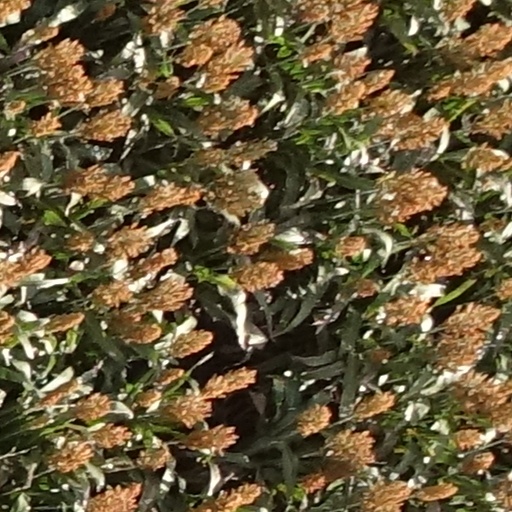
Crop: sorghum